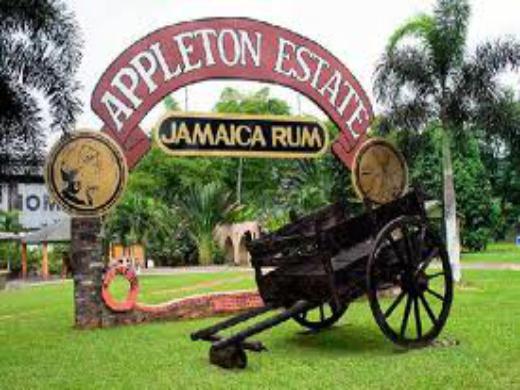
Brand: Appleton Estate
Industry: Food